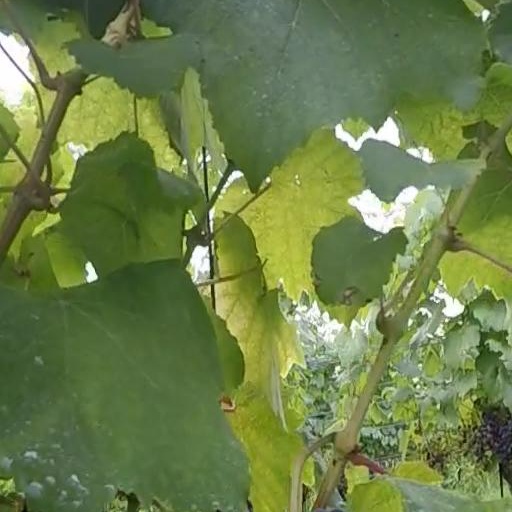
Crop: grape